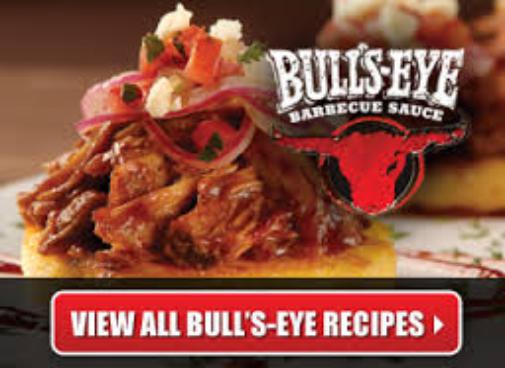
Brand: Bulls-Eye Barbecue
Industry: Food